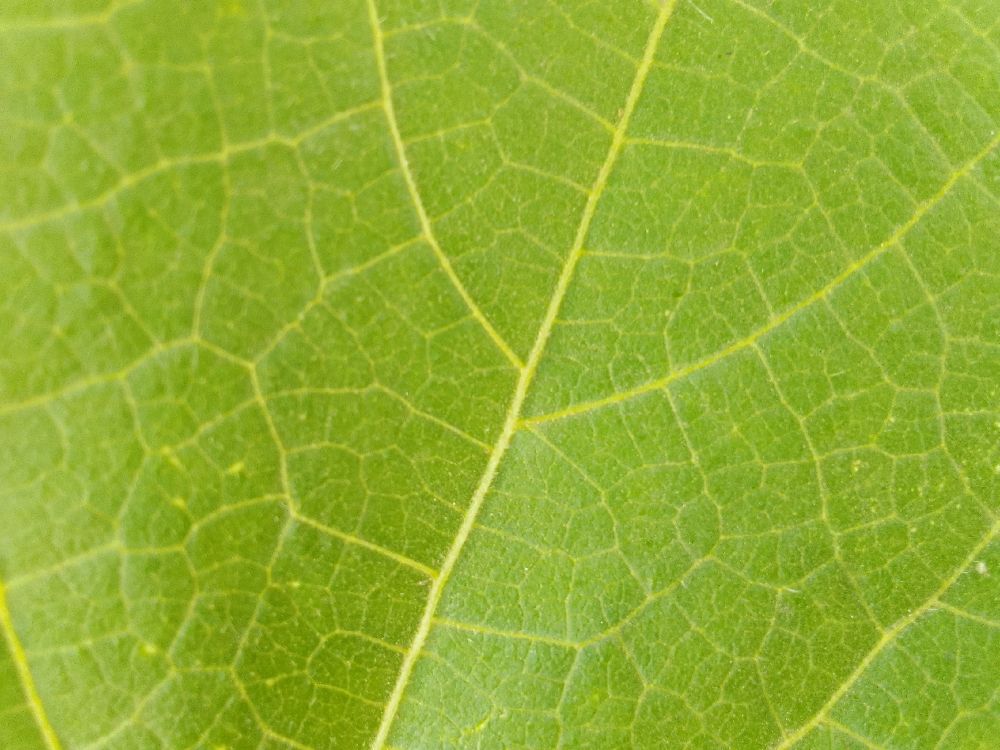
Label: healthy